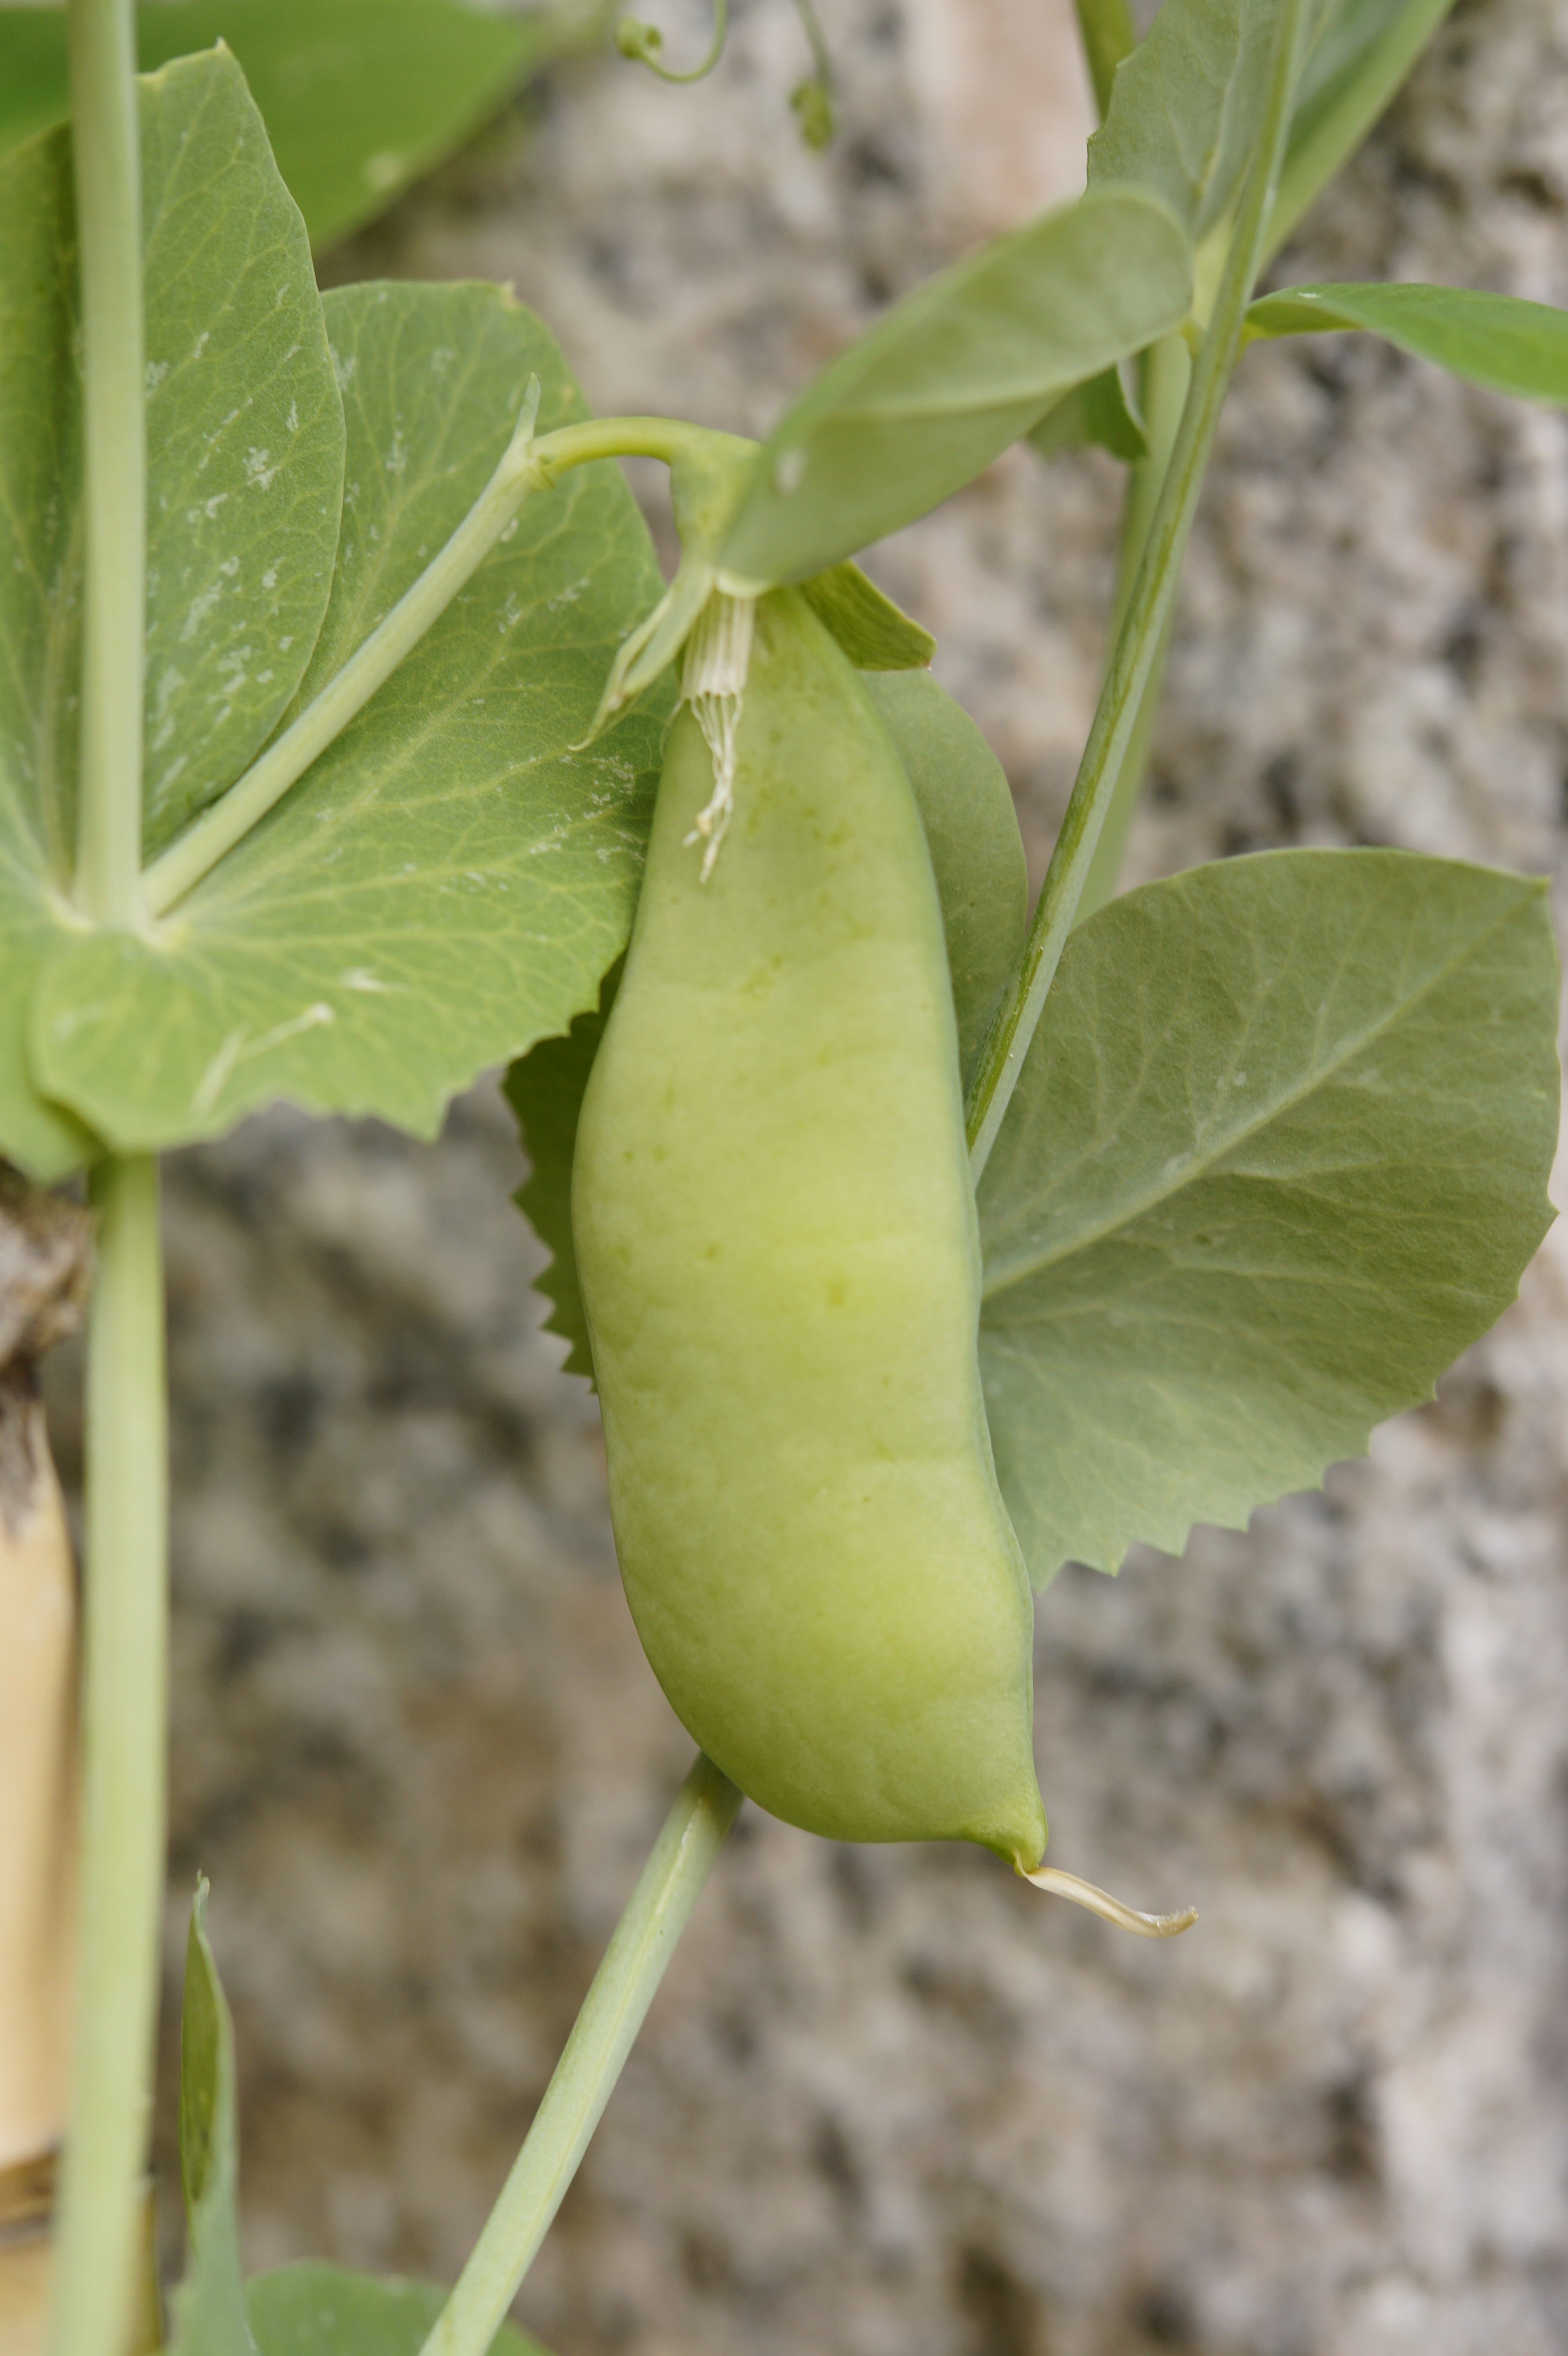
plant, fruit, leaf, flower, food, green, produce, vegetable, grow, botany, garden, healthy, pod, flora, gourd, pea, nutrition, vegetables, arum, flowering plant, plant stem, land plant, pea pod, pea plant